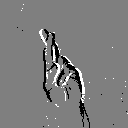
ASL letter: r